European hare

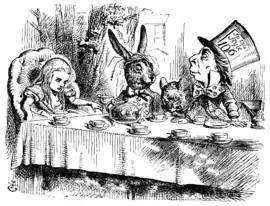
Illustration of the March Hare by Sir John Tenniel

European hares are large leporids and adults can only be tackled by large predators such as canids, felids and the largest birds of prey. In Poland it was found that the consumption of hares by foxes was at its highest during spring, when the availability of small animal prey was low; at this time of year, hares may constitute up to 50% of the biomass eaten by foxes, with 50% of the mortality of adult hares being caused by their predation. In Scandinavia, a natural epizootic of sarcoptic mange which reduced the population of red foxes dramatically, resulted in an increase in the number of European hares, which returned to previous levels when the numbers of foxes subsequently increased. The golden eagle preys on the European hare in the Alps, the Carpathians, the Apennines and northern Spain. In North America, foxes and coyotes are probably the most common predators, with bobcats and Canada lynxes also preying on them in more remote locations.